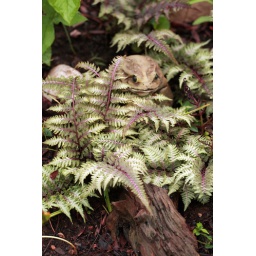
I have these painted ferns in a small rock bed with. some jack-N-pulpits.